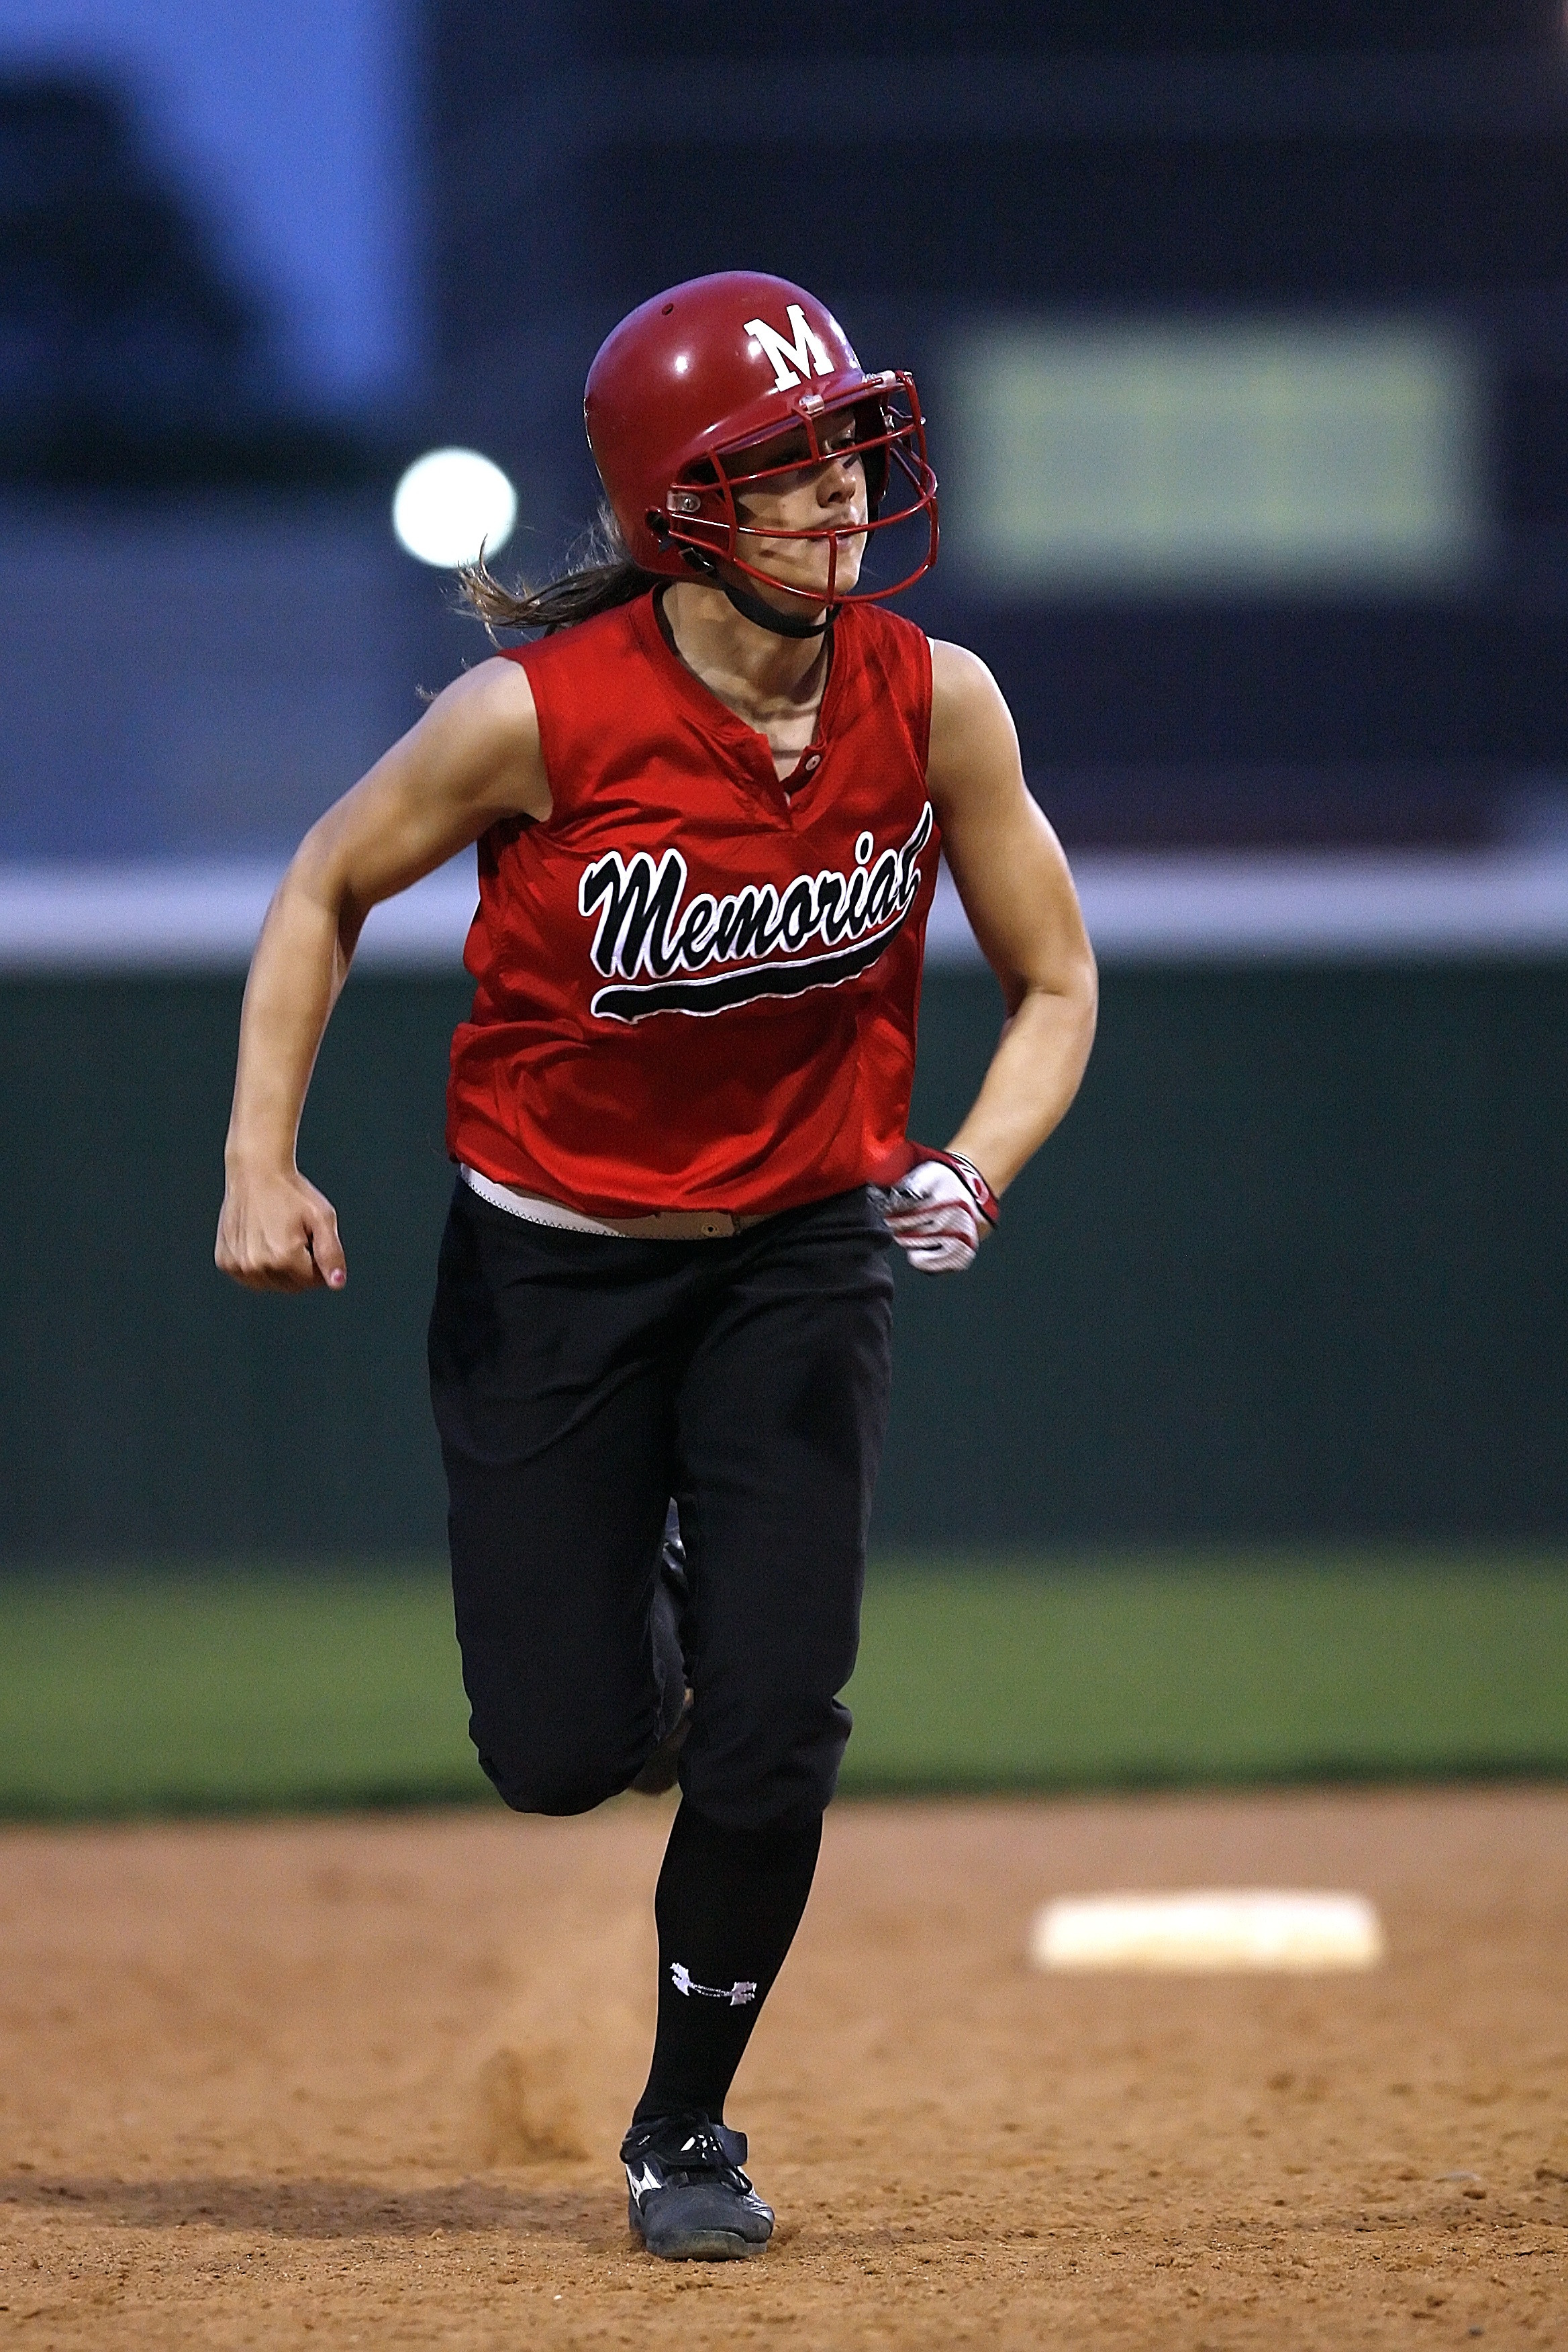
baseball, sport, field, game, play, running, female, athletic, action, runner, player, pitch, teenager, competition, girls, focus, sports, pitcher, helmet, competitive, base, athlete, baseball player, softball, ball game, high school, base path, team sport, infielder, college baseball, competition event, bat and ball games, baseball positions, college softball